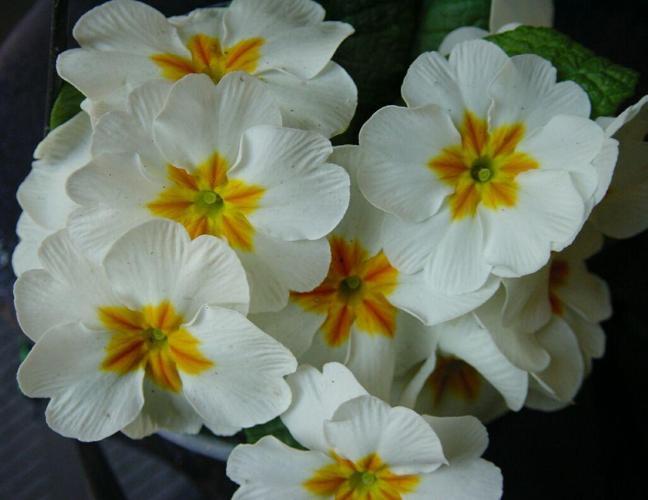
Label: primula